Brake-by-wire

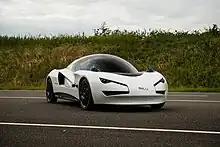
SpeedE, an academic concept car developed for studying drive-by-wire technologies such as brake-by-wire

Brake-by-wire technology in the automotive industry is the ability to control brakes through electronic means, without a mechanical connection that transfers force to the physical braking system from a driver input apparatus such as a pedal or lever.